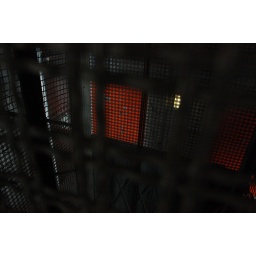
soon i will not be allowed in the orange doors